CLASSA

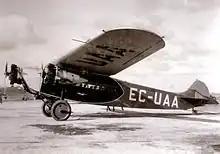
CLASSA Fokker F.VIIb/3m

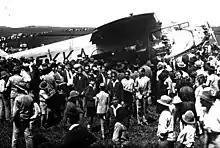
The historic first commercial flight between Peninsular Spain and the Canary Islands by a CLASSA Ford 4 AT trimotor on May 20, 1930

Compañía de Líneas Aéreas Subvencionadas, meaning 'Subsidized Airlines Company', mostly known as CLASSA, was a Spanish airline based in Madrid, Spain.